L'Écho de la timbrologie

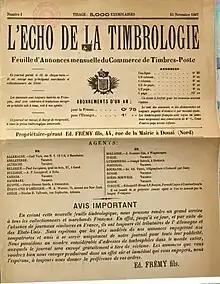
First issue of "L'Écho de la timbrologie" dated 15 November 1887

L'Écho de la timbrologie is a French monthly magazine about philately and stamp collecting. First published in 1887, it is the French oldest surviving philatelic publication. Its subtitle is "La tribune des philatélistes" (the philatelists' tribune).